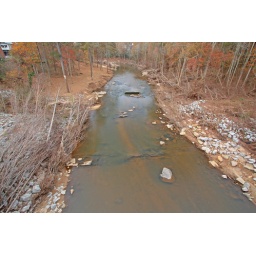
dog river, november 9, 2009 , from highway 5 bridge, near bill arp, douglas county, georgia 1